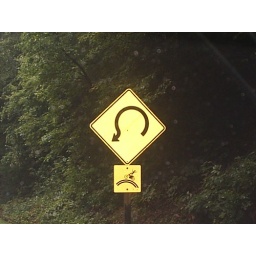
Craziest road sign ever... Just off the Blue Ridge Parkway in the Smokey Mountains